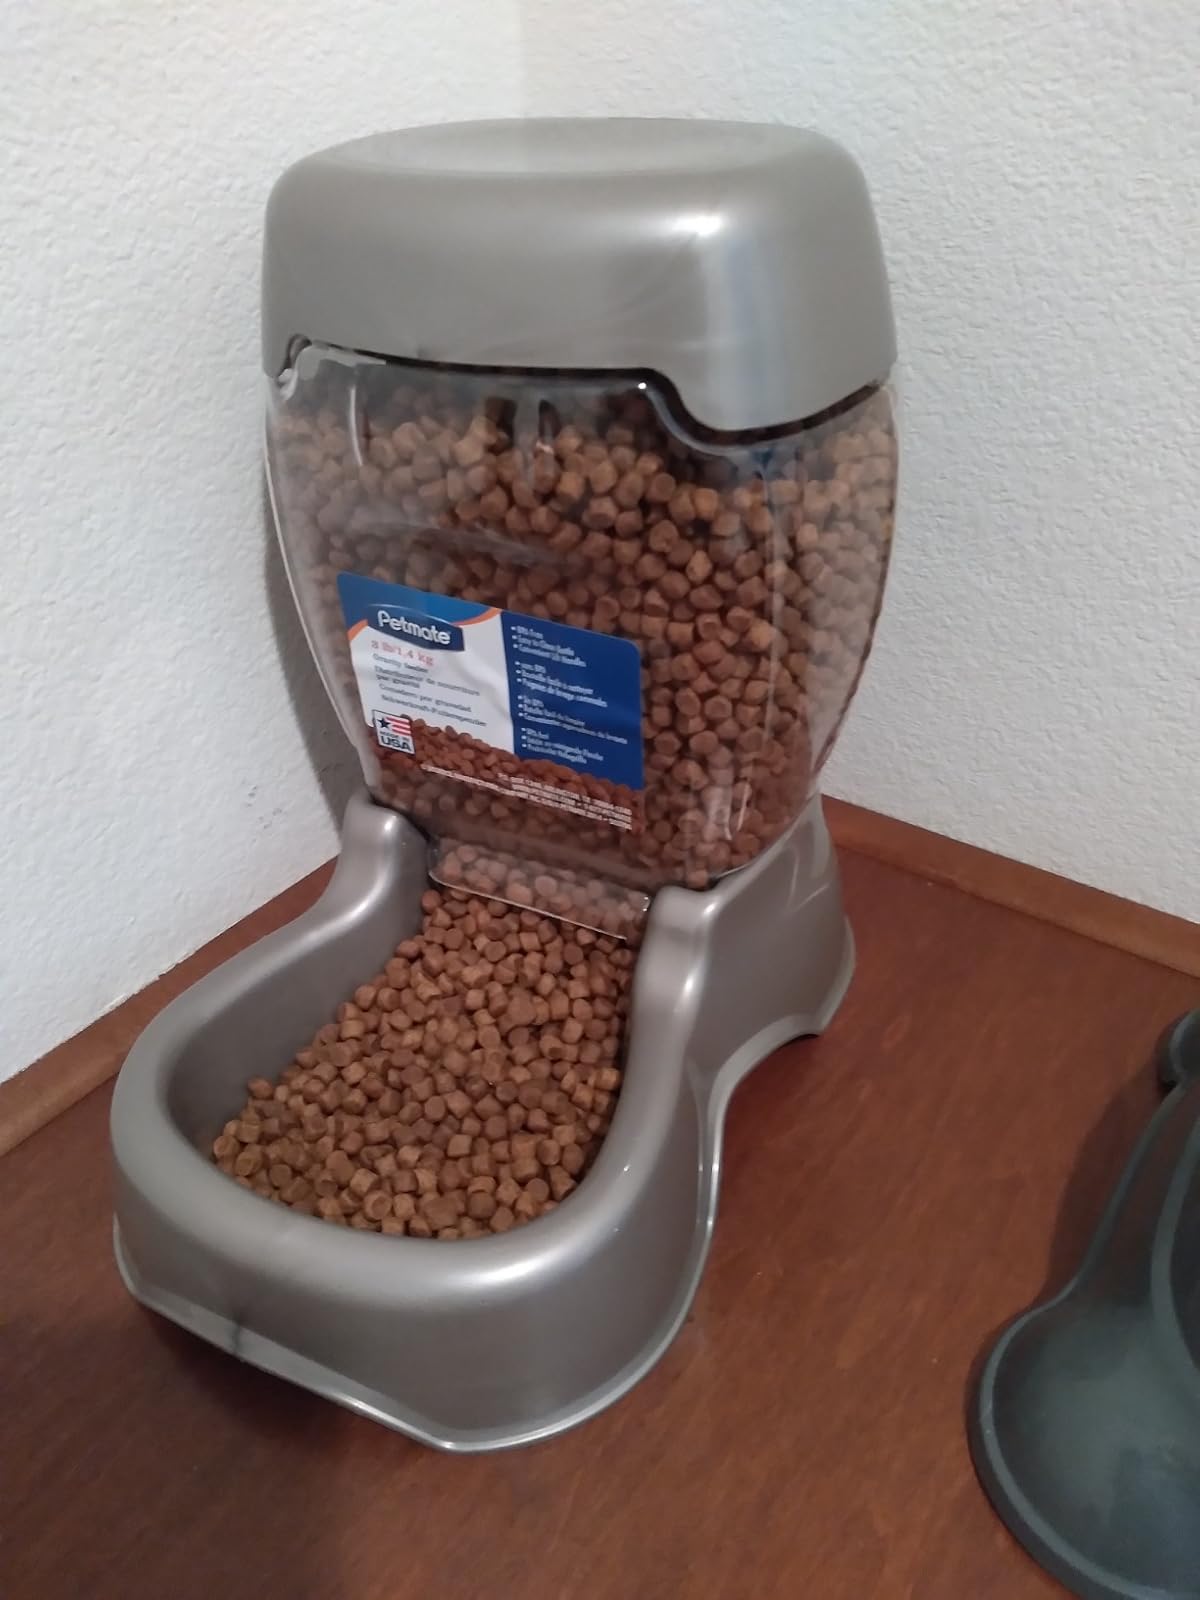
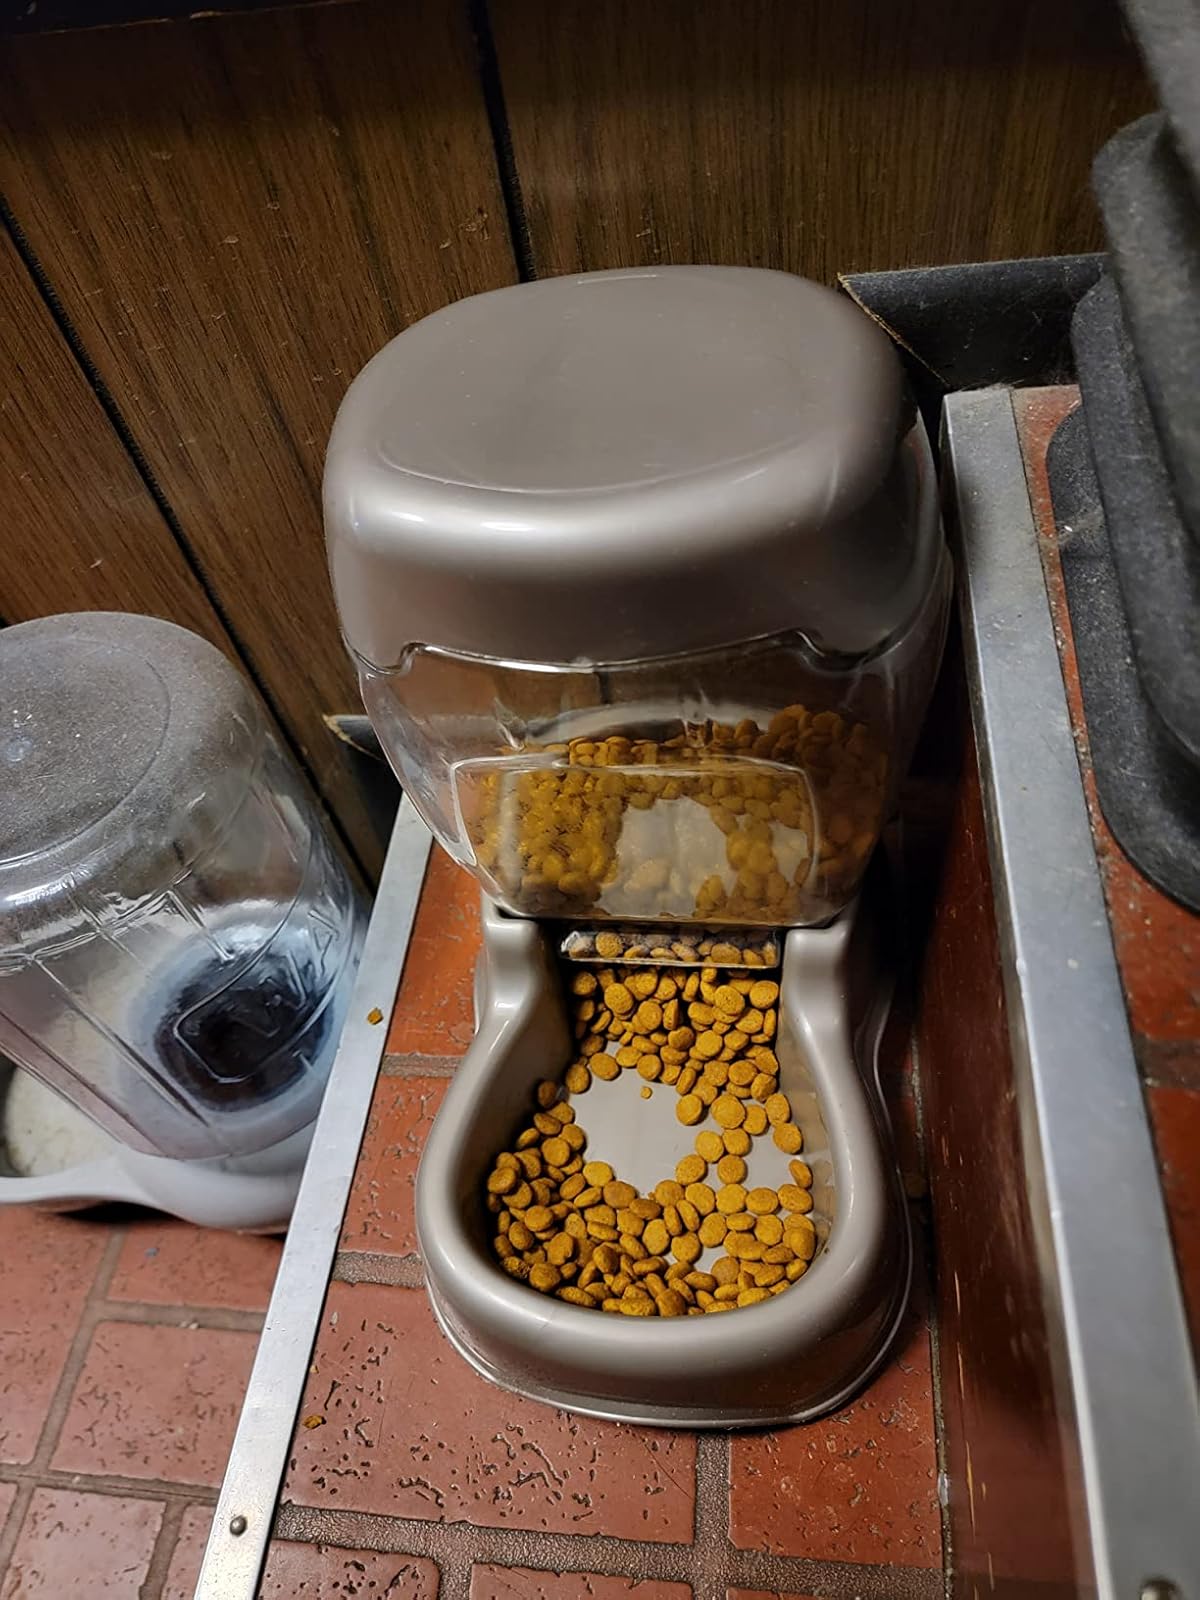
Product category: items_feeder
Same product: yes